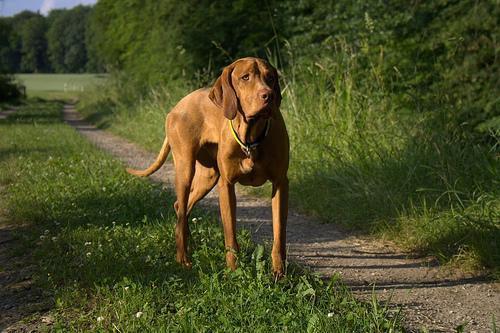
vizsla